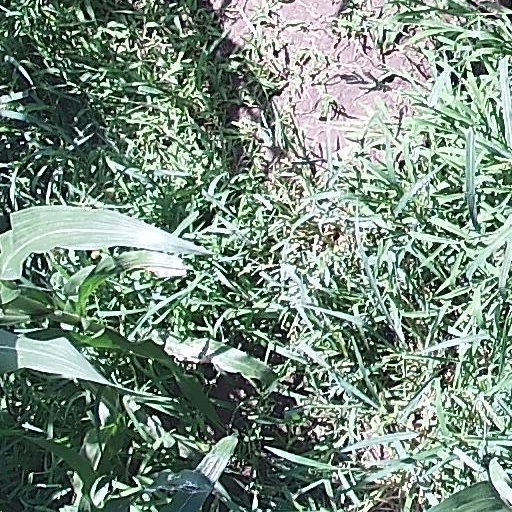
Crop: maize; corn